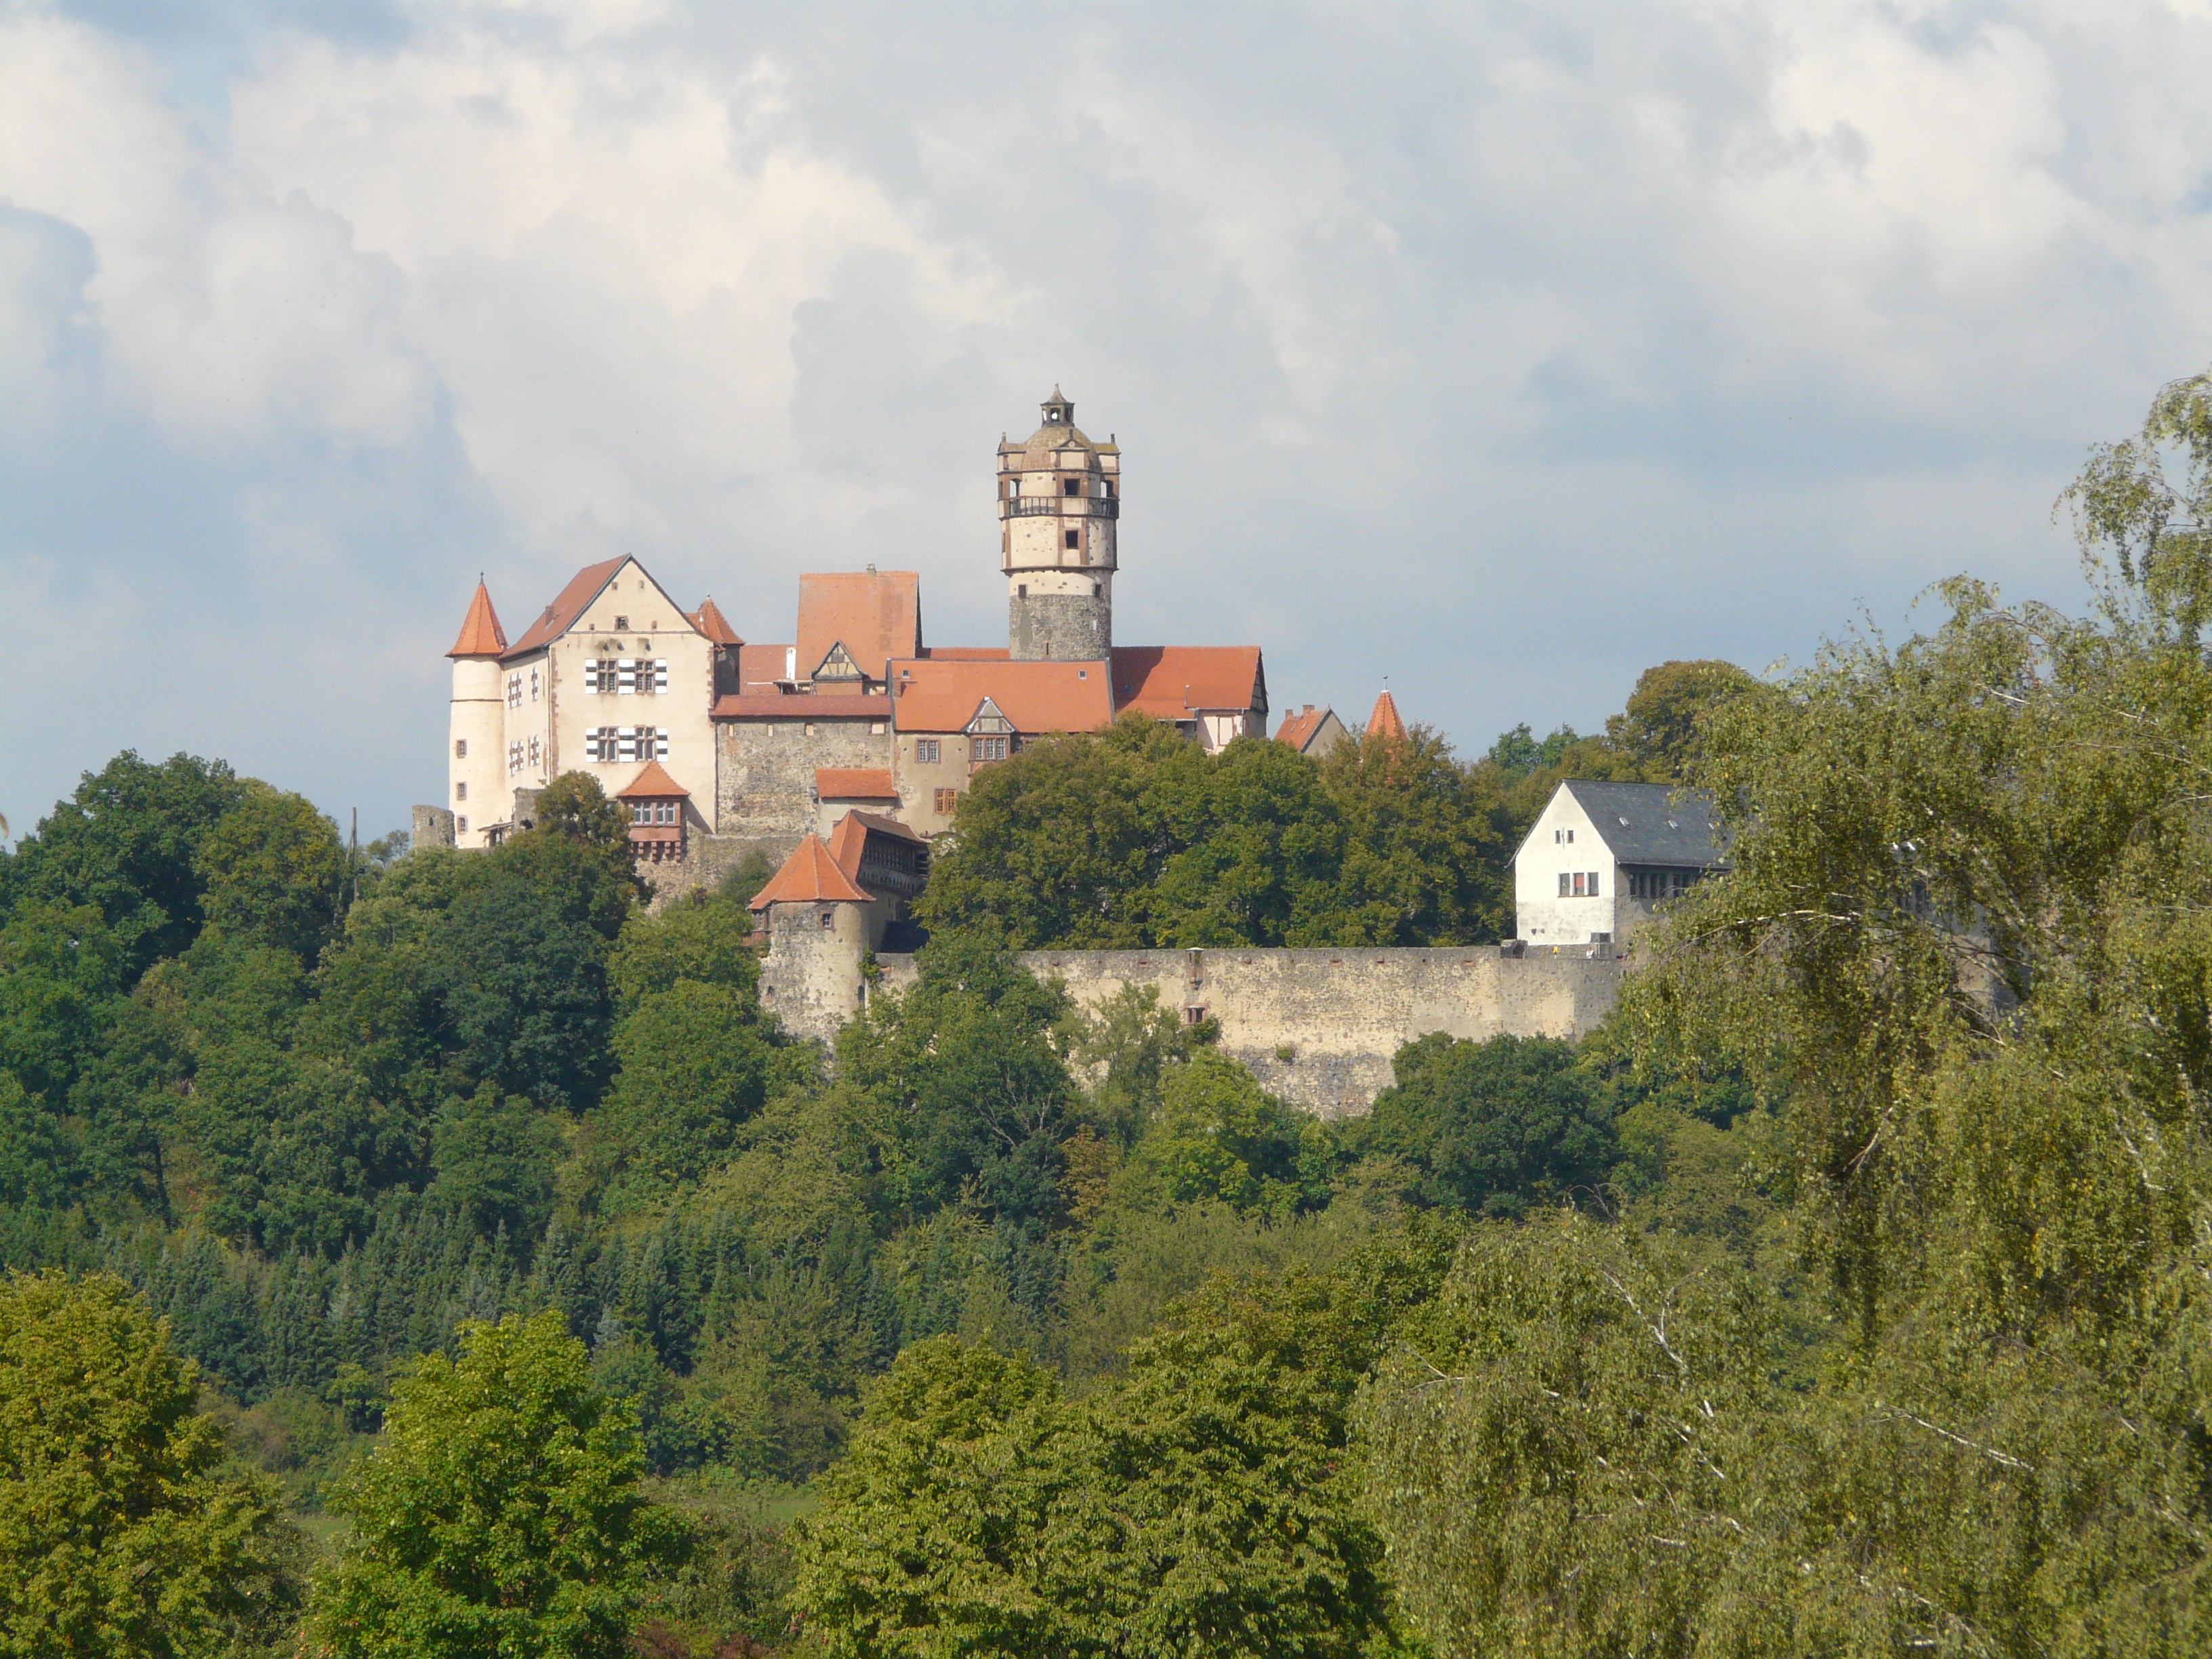
hill, building, chateau, village, tower, castle, fortification, places of interest, fortress, monastery, estate, historically, middle ages, rural area, old castle, human settlement, ronneburg